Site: brandenburg
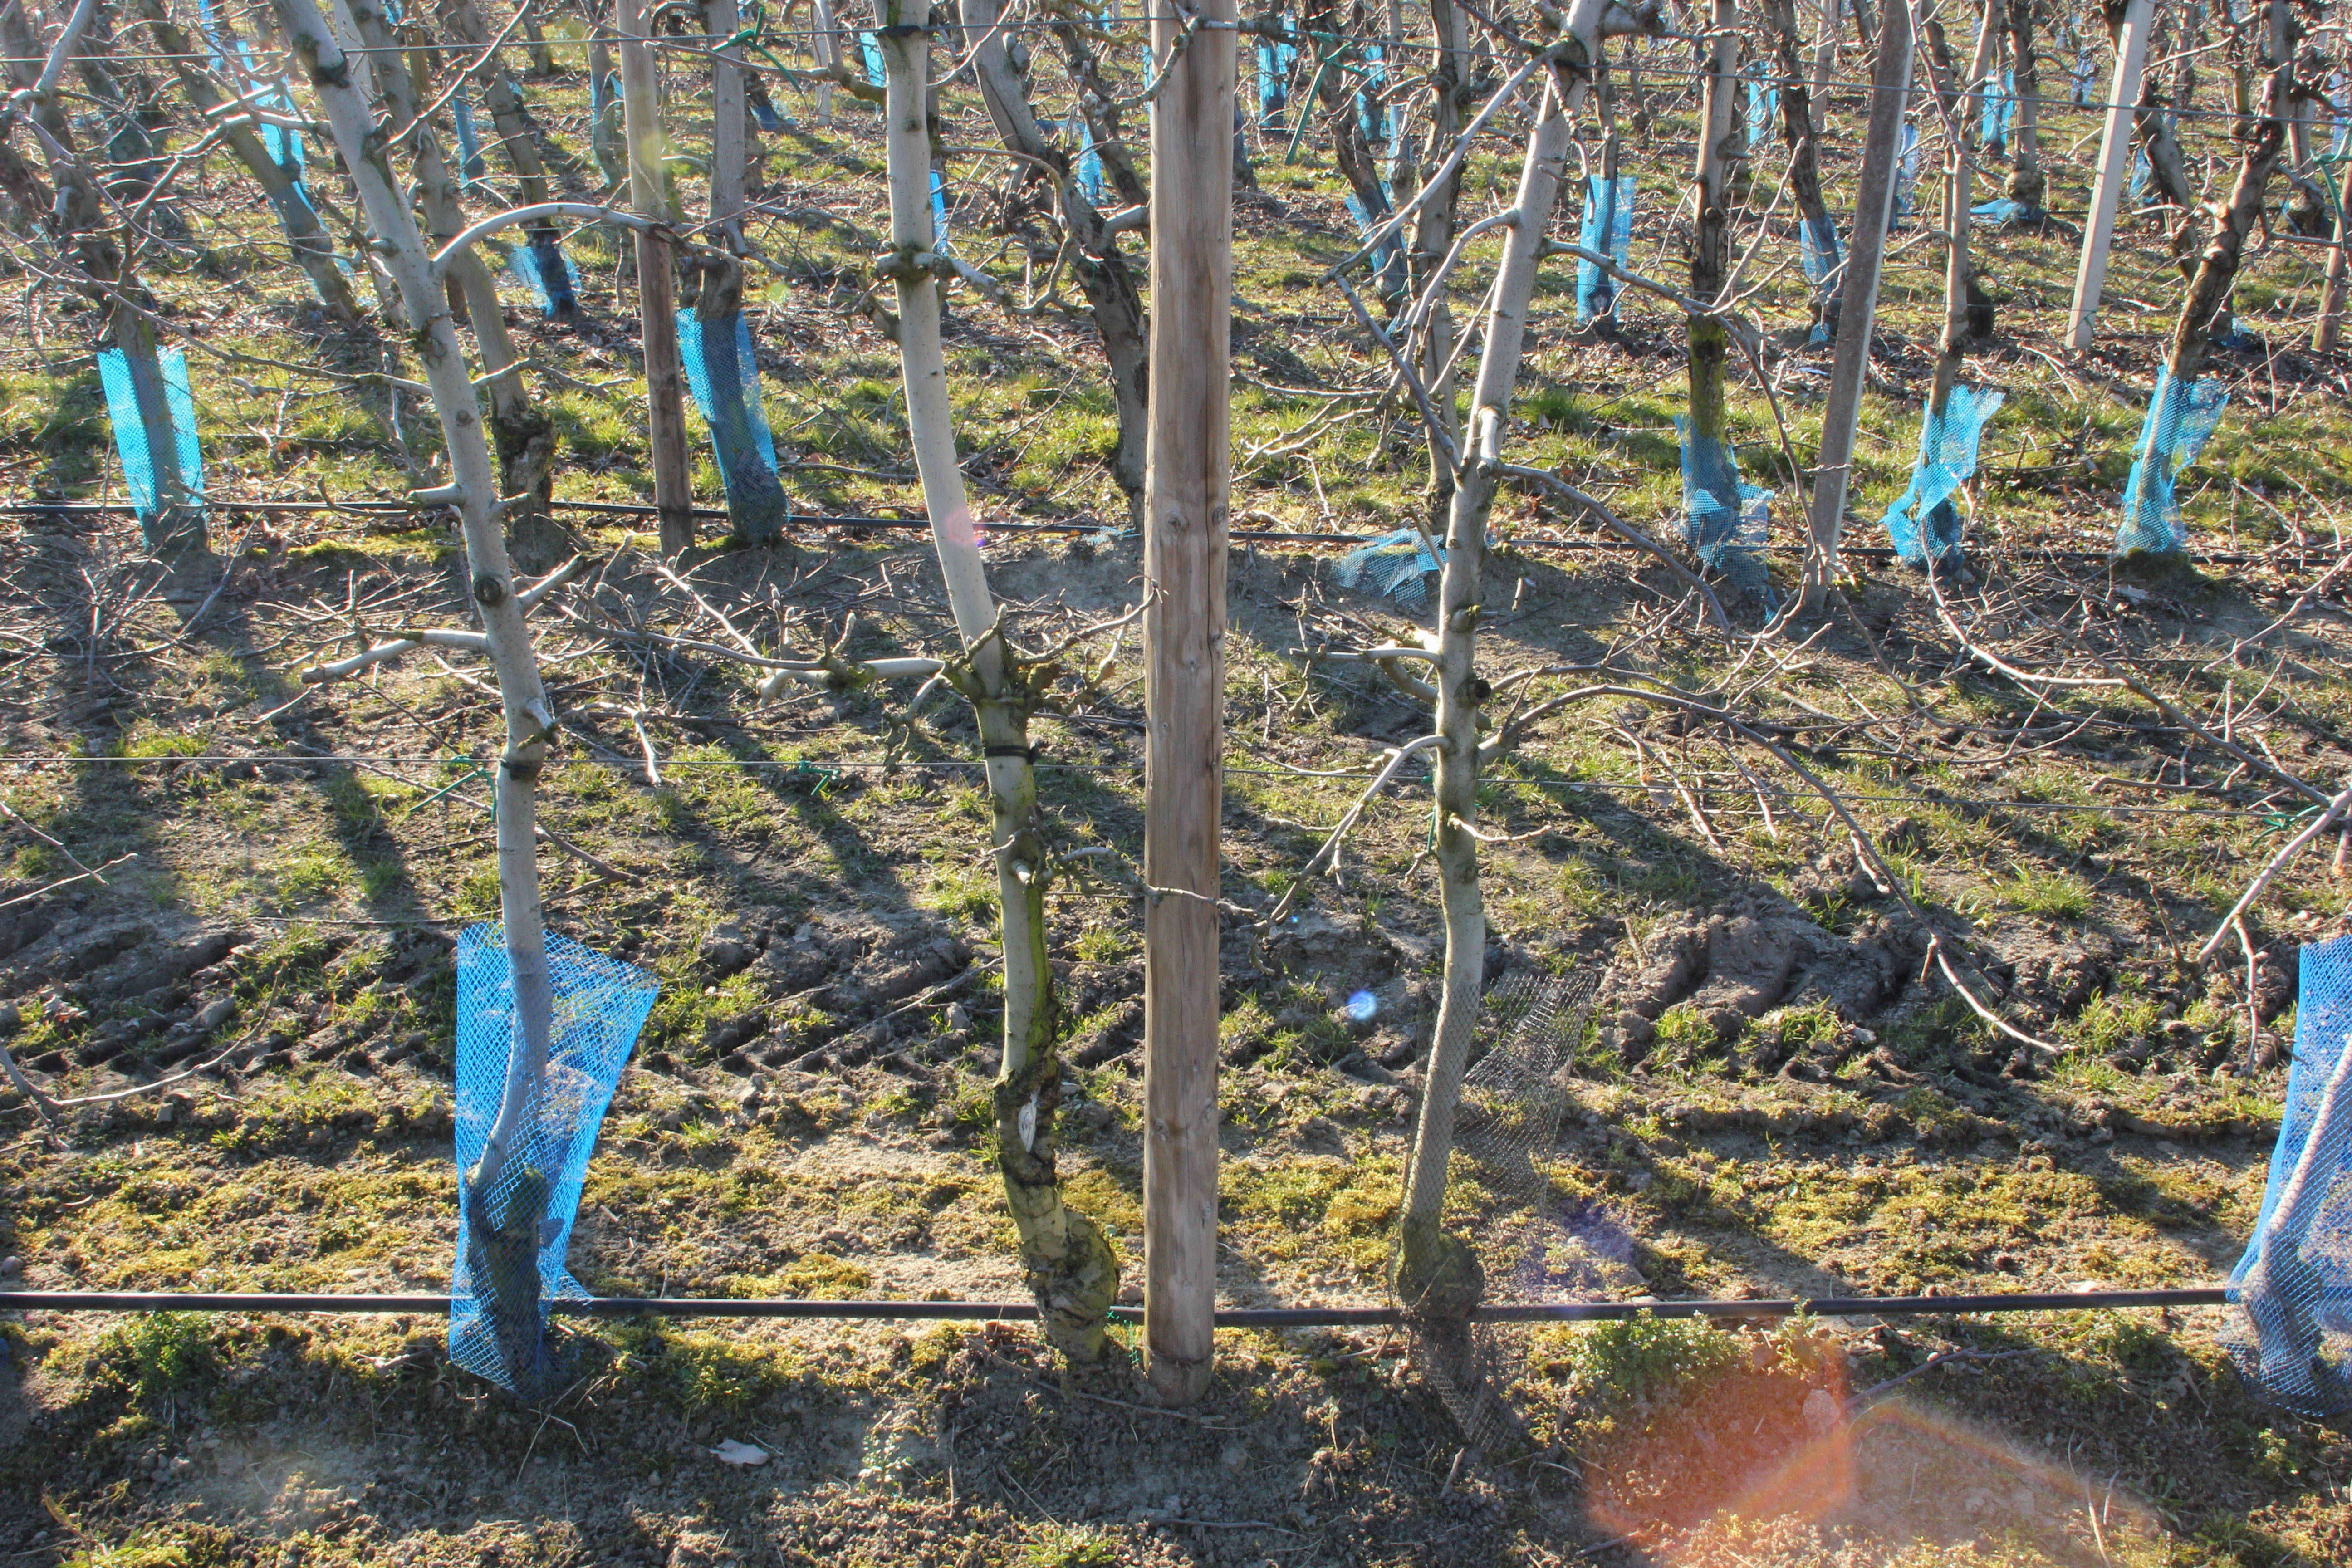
Growth stage (BBCH 03): Bud development